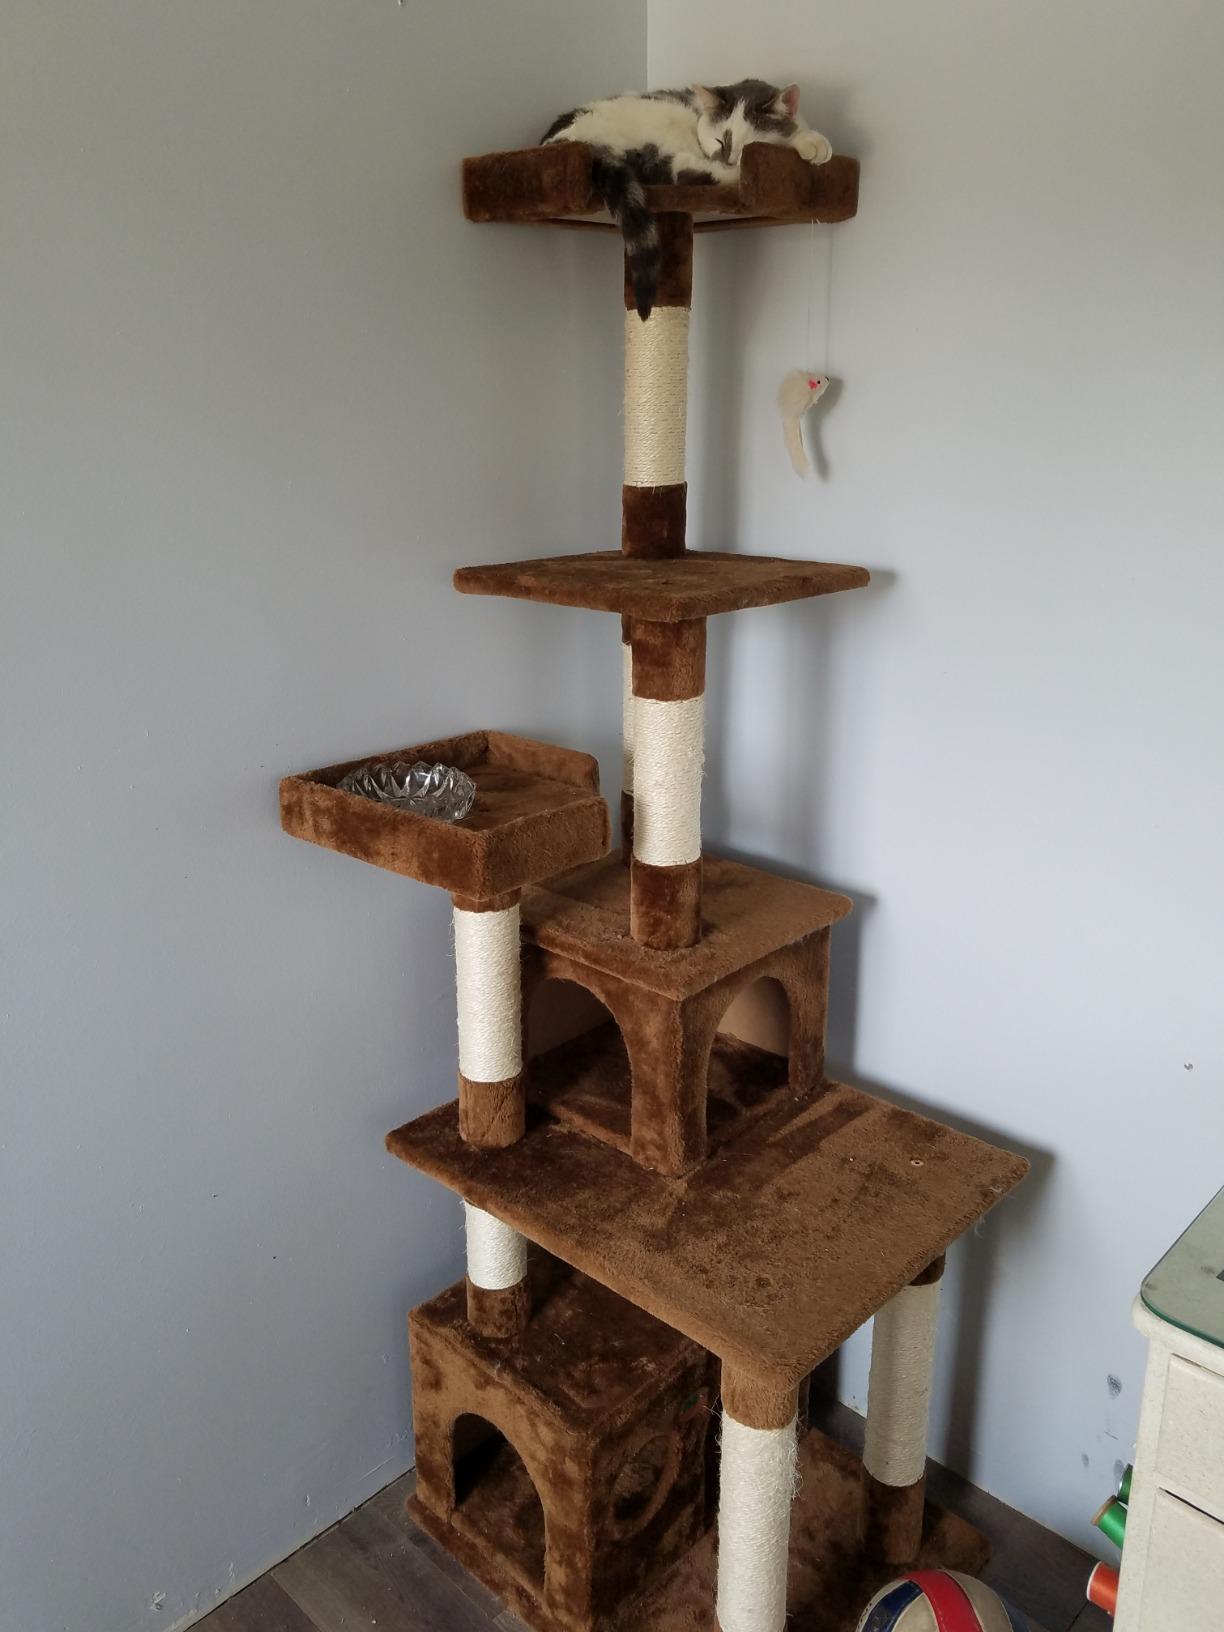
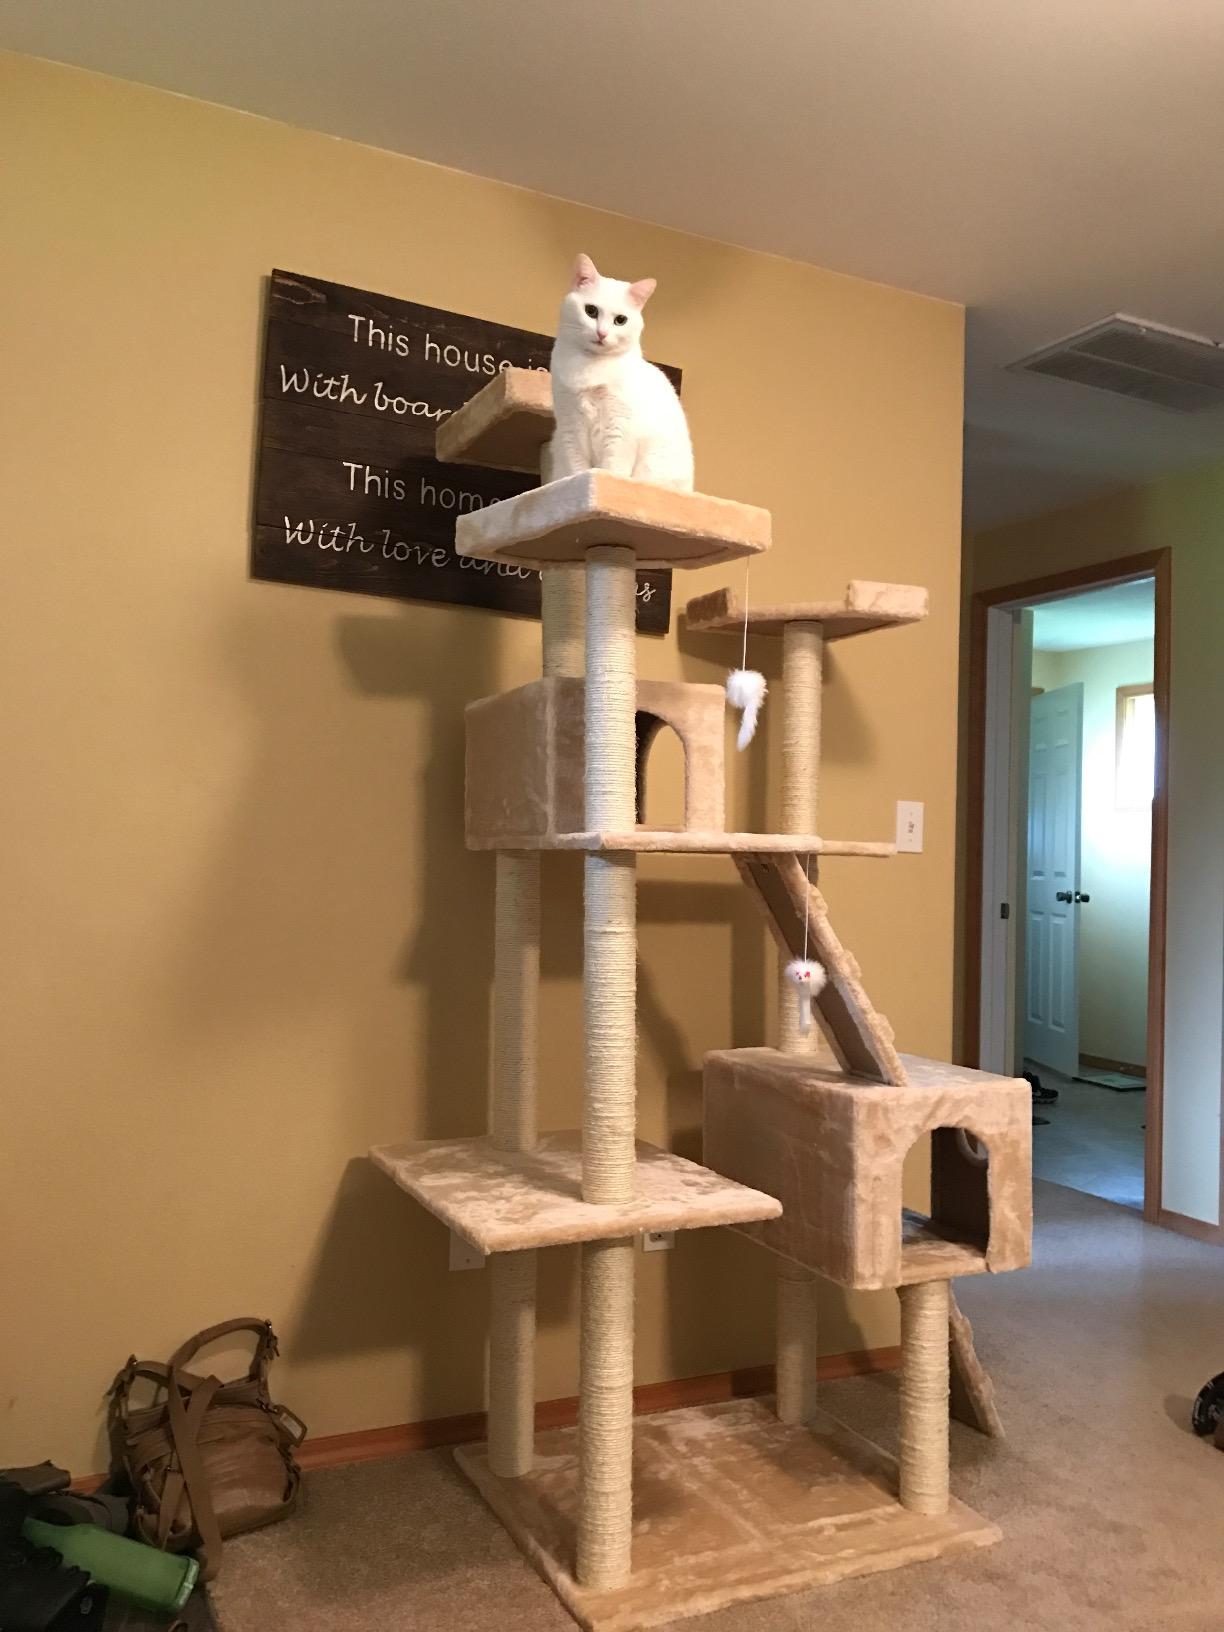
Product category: items_cat tree
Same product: no